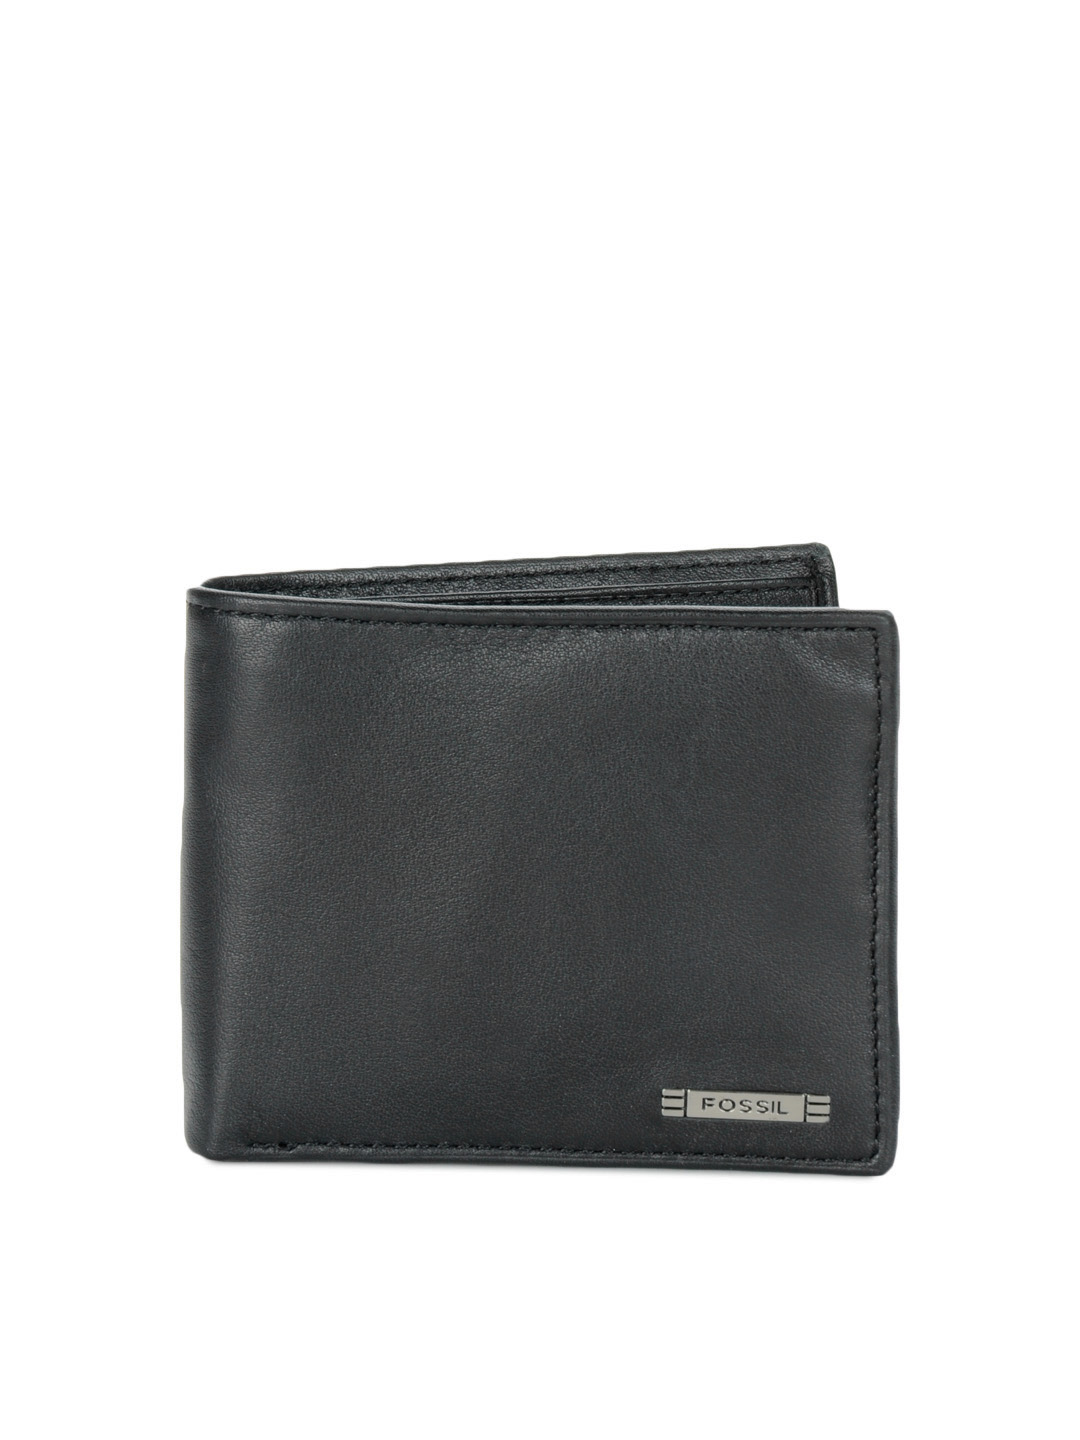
Fossil Men Black Wallet
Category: Accessories / Wallets / Wallets
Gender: Men
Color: Black
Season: Winter 2016
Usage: Casual